Industrial furnace

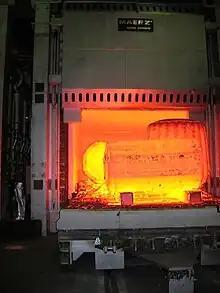

An industrial furnace is a device used to provide heat for an industrial process, typically operating at temperatures above 400 degrees Celsius. These furnaces generate heat by combusting fuel with air or oxygen, or through electrical energy, and are used across various industries for applications such as chemical reactions, cremation, oil refining, and glasswork. The residual heat is expelled as flue gas.